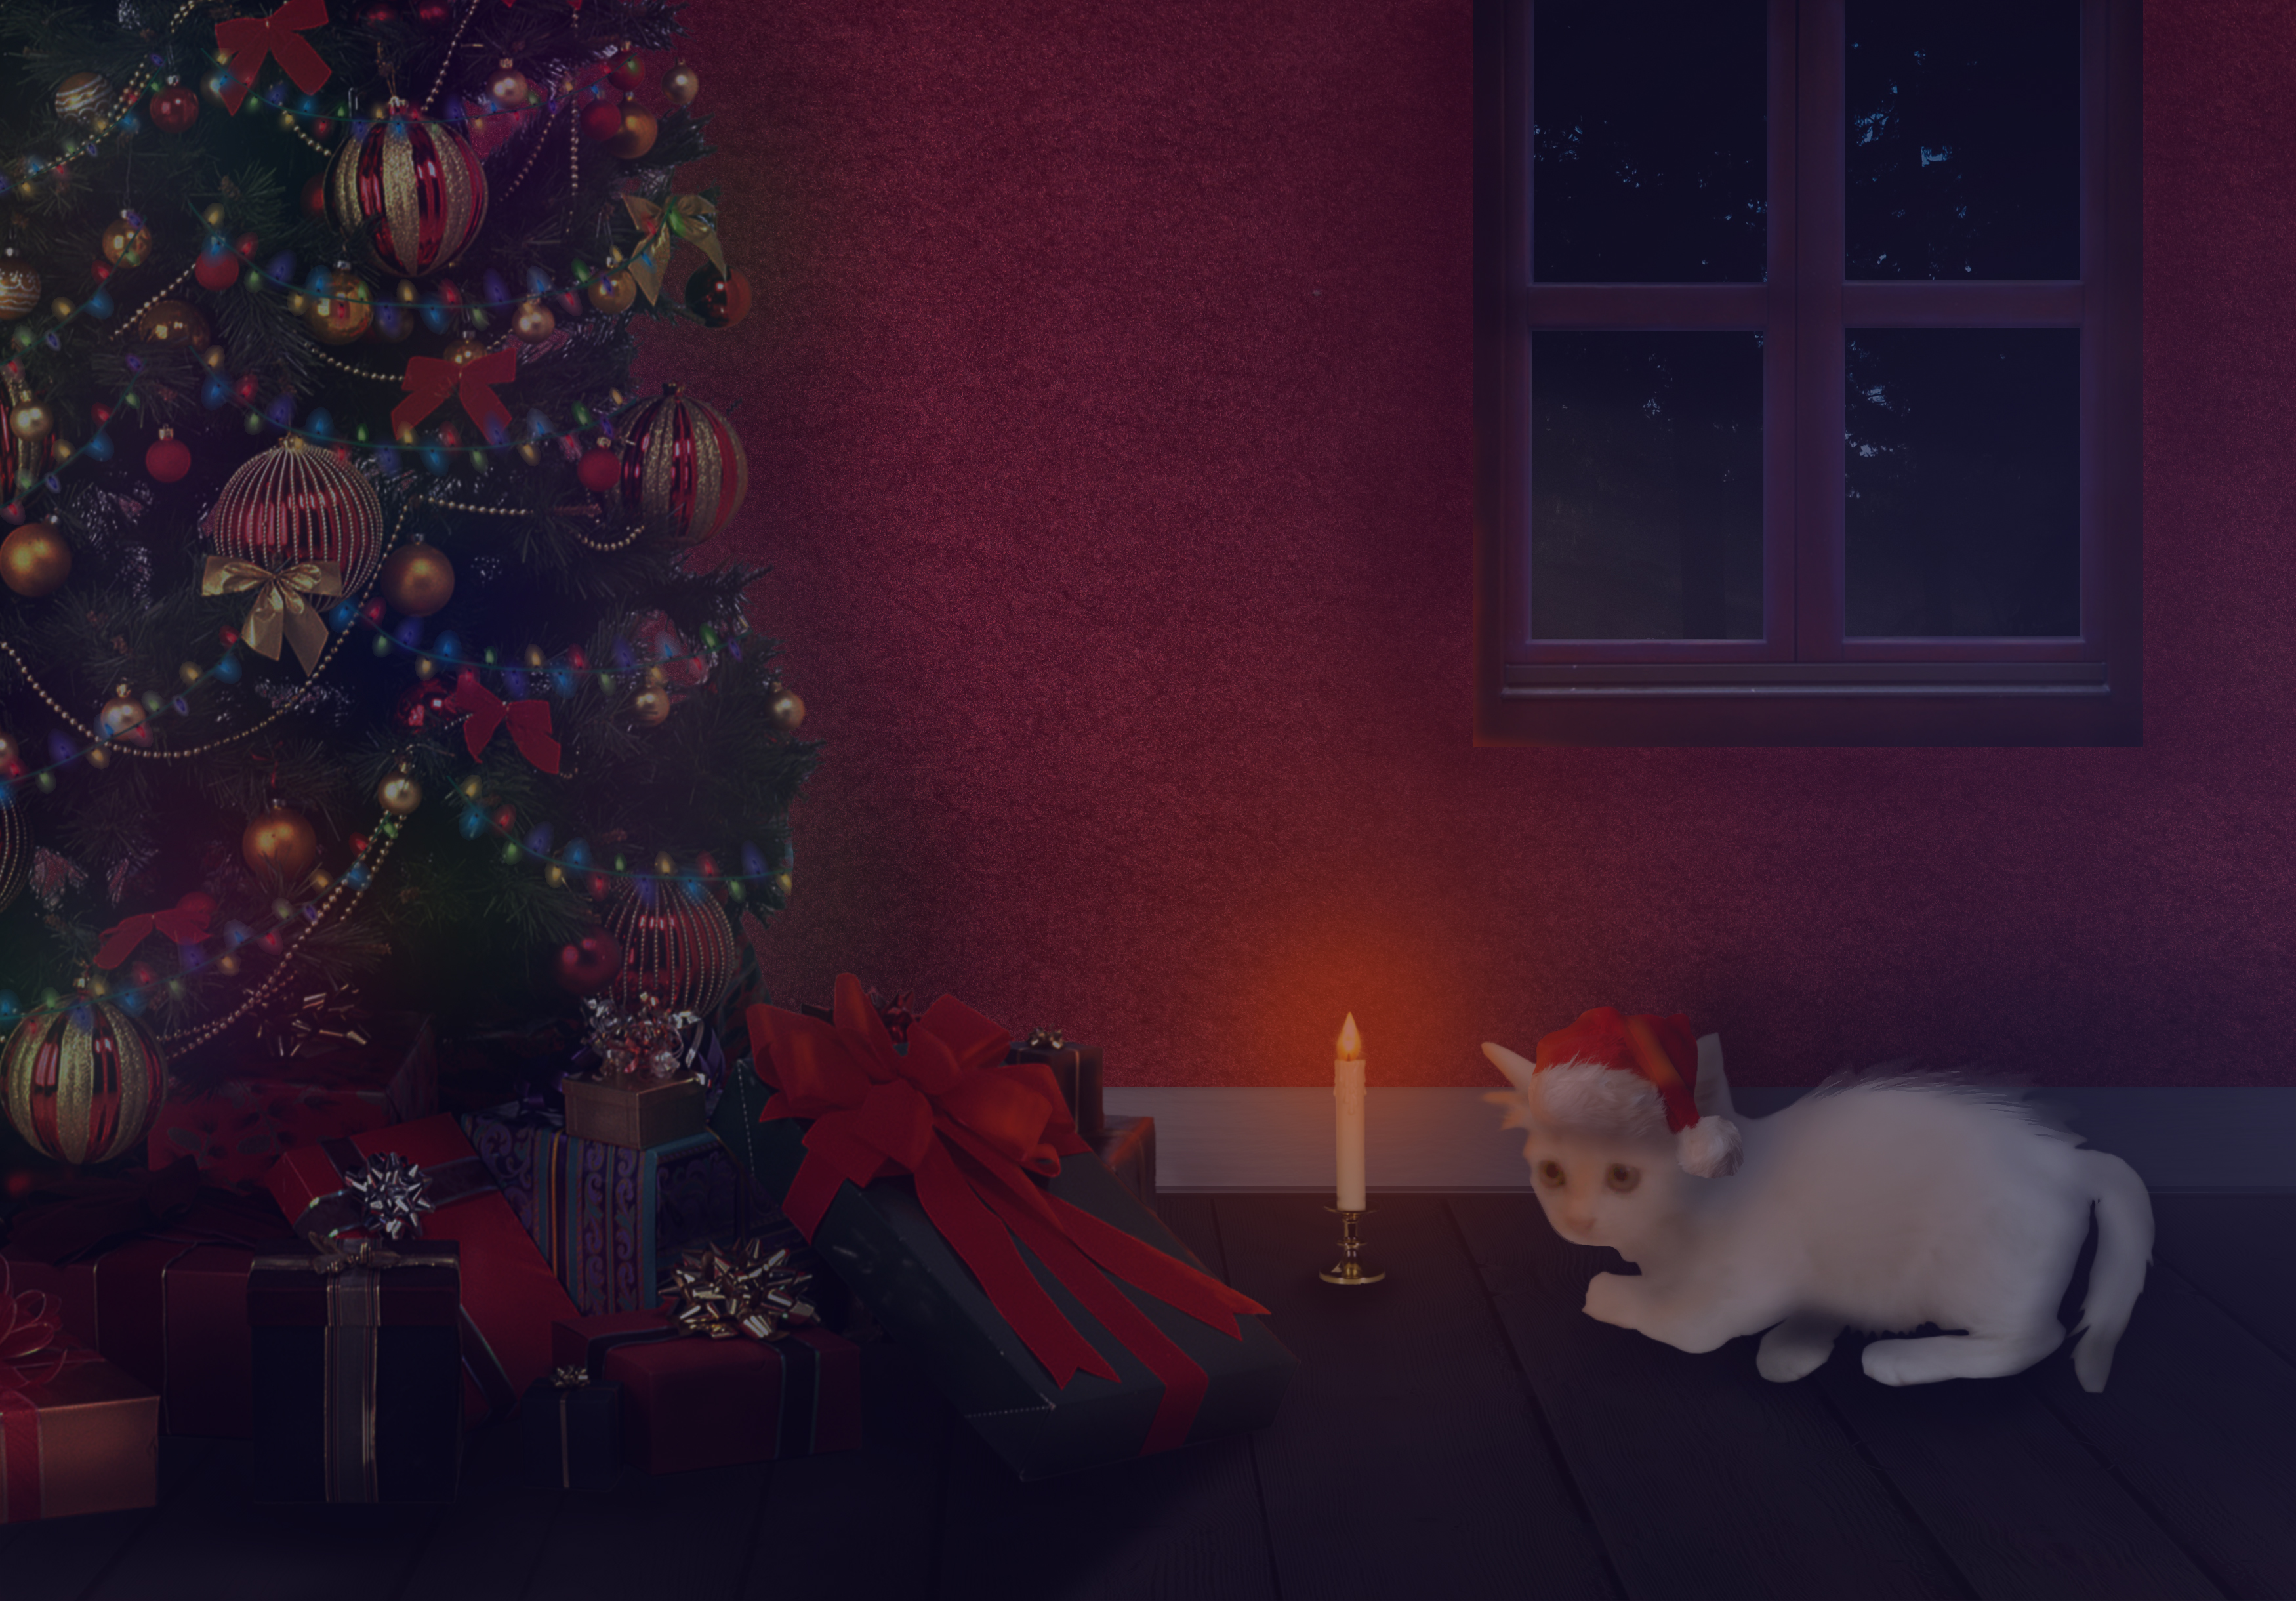
christmas, cat, room, holiday, christmas decoration, interior design, home, christmas eve, christmas tree, christmas ornament, ornament, Holiday ornament, candle, fur, tradition, decoration, conifer, Rabbits and Hares, domestic rabbit, christmas lights, pine family, party supply, festival, rabbit, pine, fir, silvertip fir, tail, wax